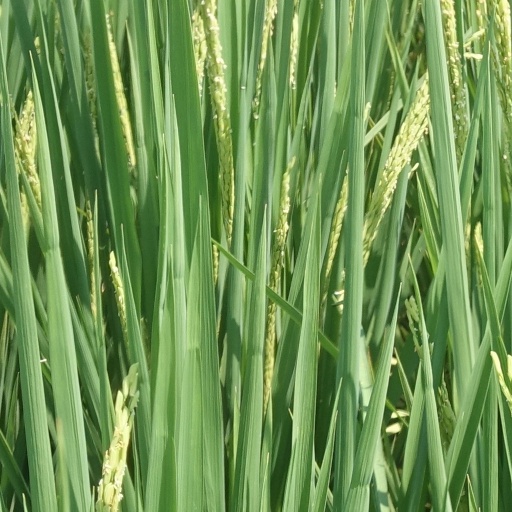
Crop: rice